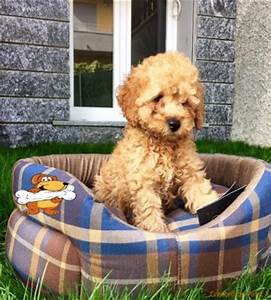
Label: dog